Describe the emotion expressed in this image:  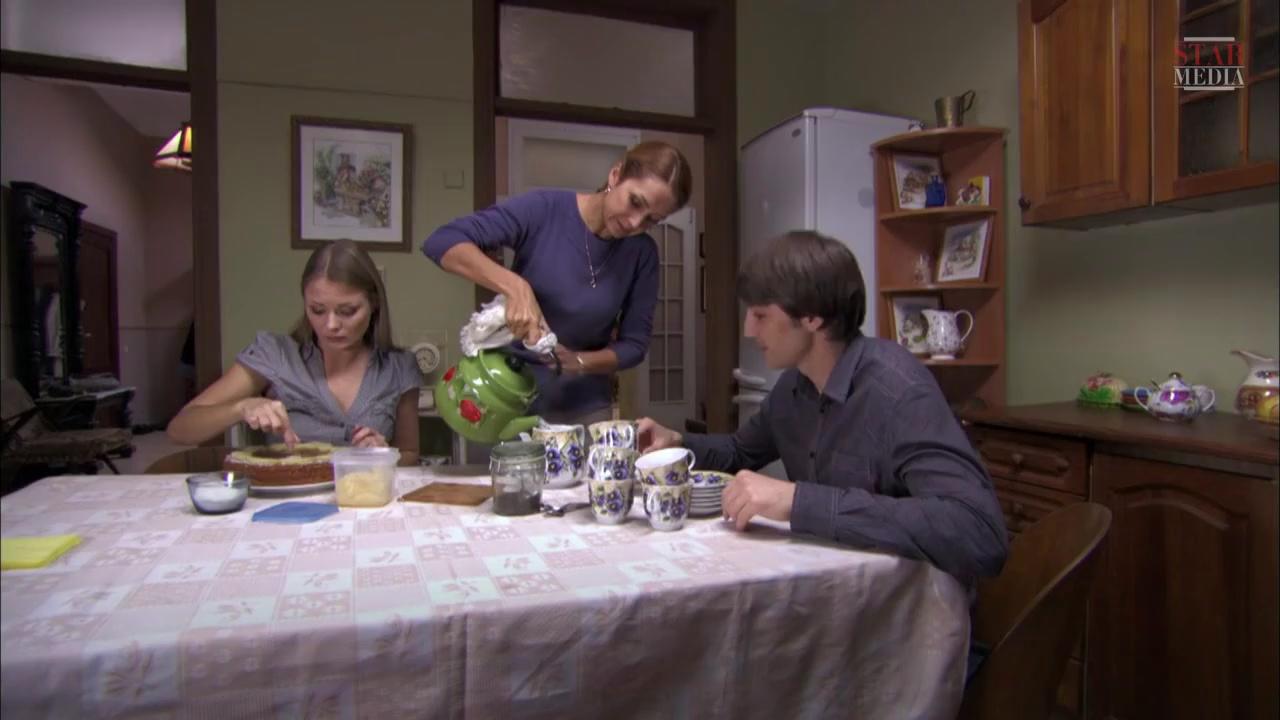
This person displays Pain, valence and arousal with low intensity.